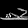
Label: Sandal